Oldsmobile 98

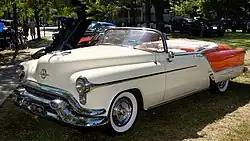
1953 Ninety-Eight Fiesta

The following year the new styling was joined by a new engine, the now famous Rocket V8. In February 1949, several months into the model year, General Motors introduced three highly styled "hardtop convertible" coupes, the Oldsmobile 98 Holiday, the Cadillac Series 62 Coupe de Ville, and the Buick Roadmaster Riviera, the first hardtop coupes ever produced. The Holiday was exclusive to the 98 series that year. Available in four special Holiday colors, as well as four two-tone combinations, it was priced the same as the convertible, and was similarly equipped, with hydraulically operated windows and seat. Only 3,006 Holidays were sold in its first year compared to 20,049 Club coupes. Total sales reached 93,478 in 1949, setting yet another record.